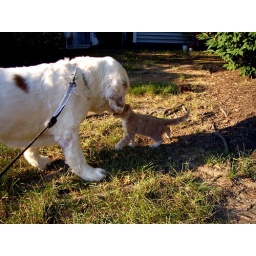
Digby with his his favorite Kitty. This kitten was abandoned in a bush and adopted my clumber spaniel Digby.